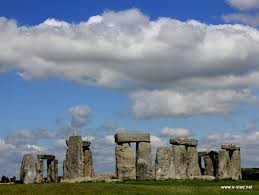
Landmark: Stonehenge